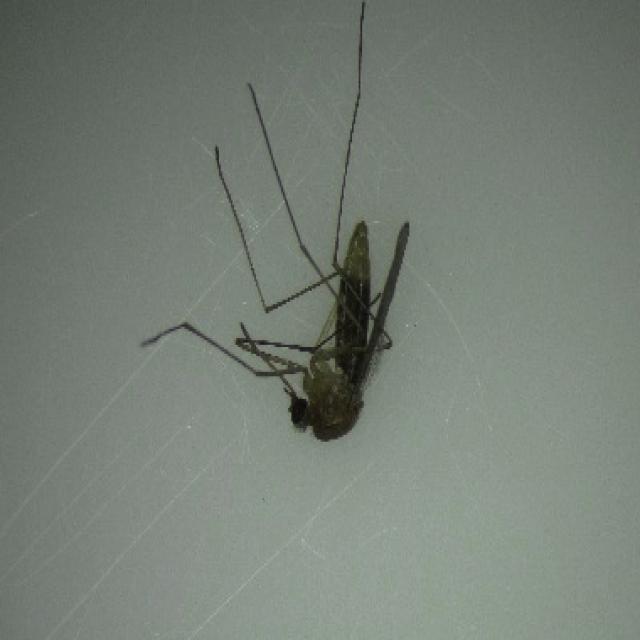
Species: culex_pipiens